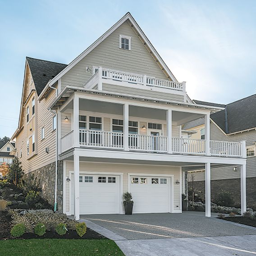
a steeply pitched roof and walls of glass allow water views and sunlight to be captured throughout the home .